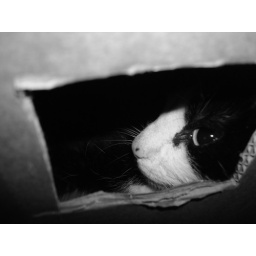
My cat likes to hide in boxes